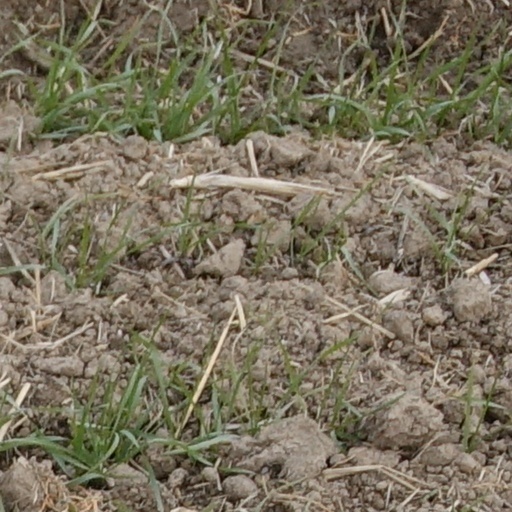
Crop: wheat